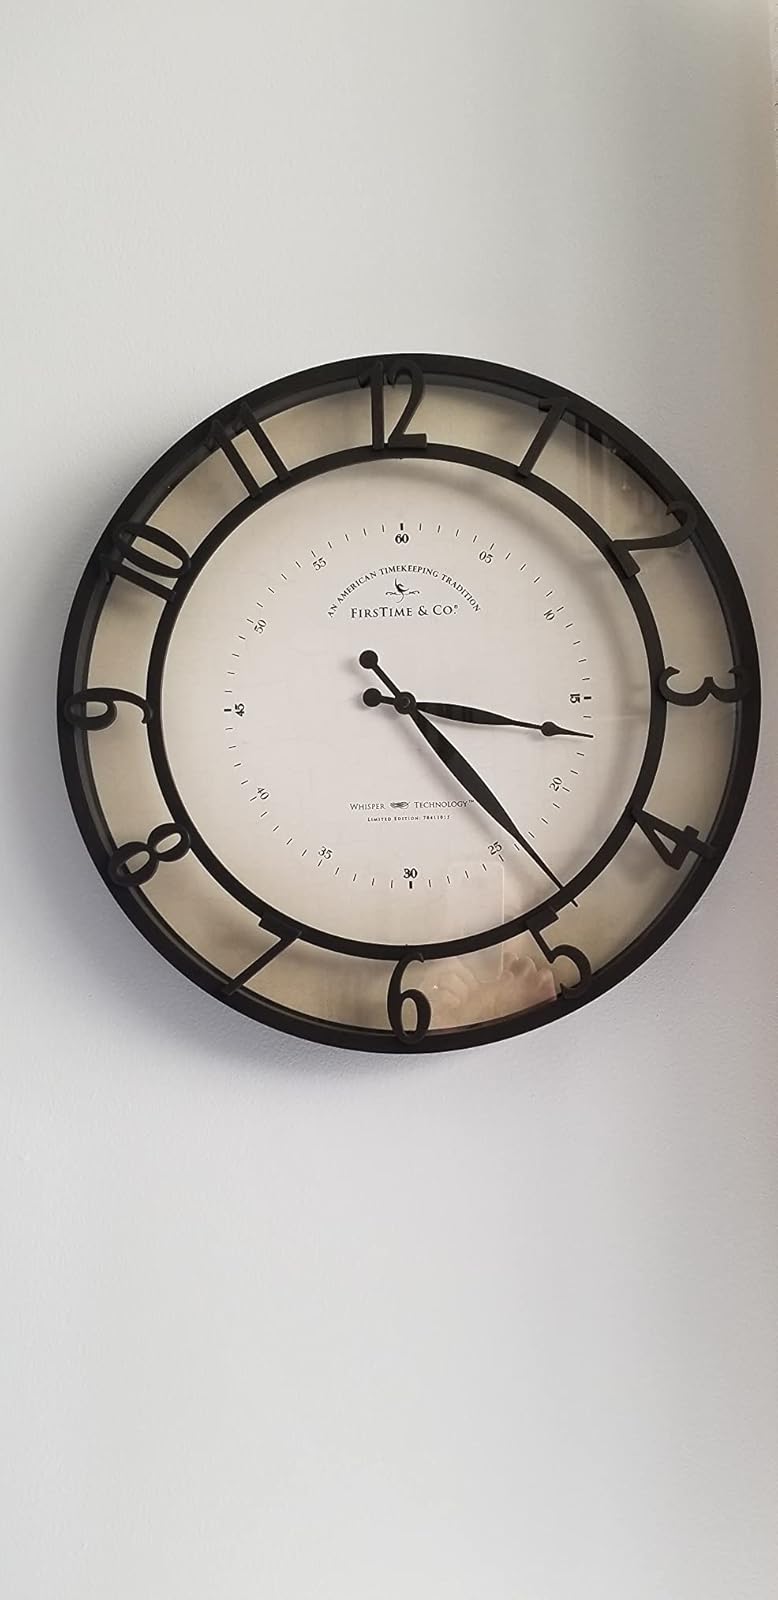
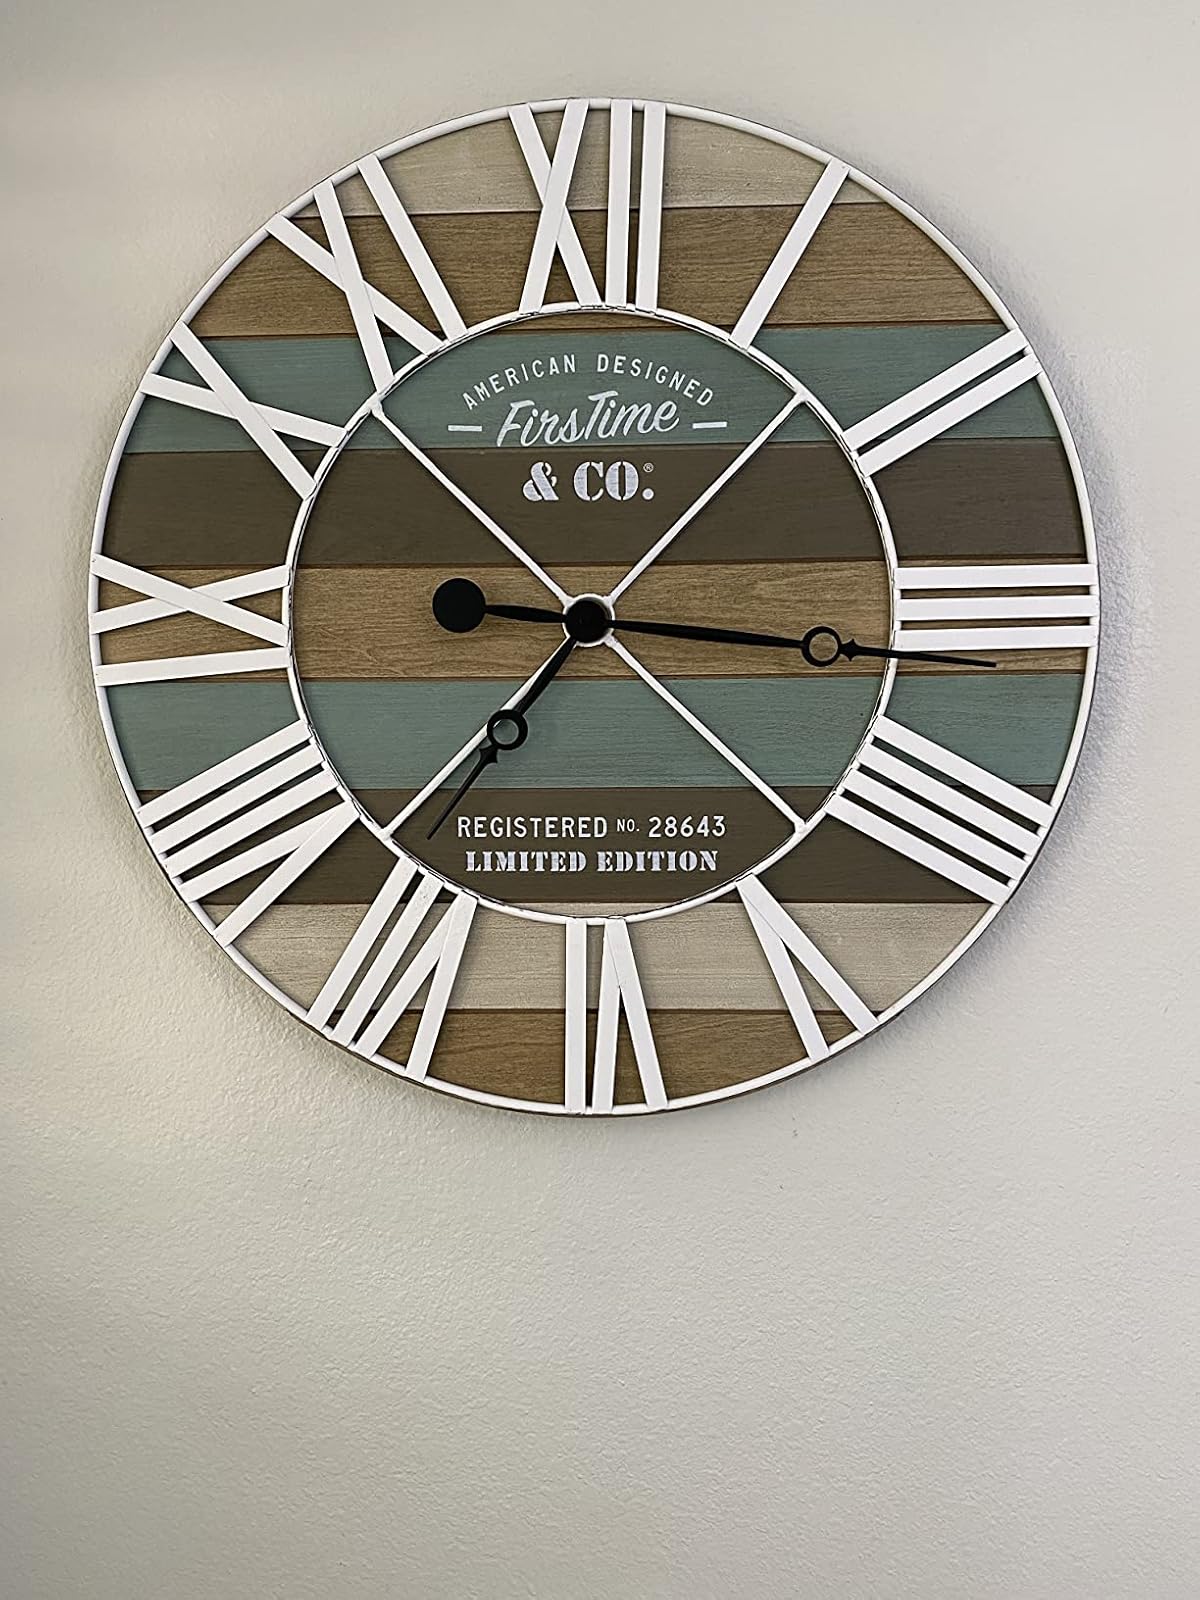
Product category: clock
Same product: no